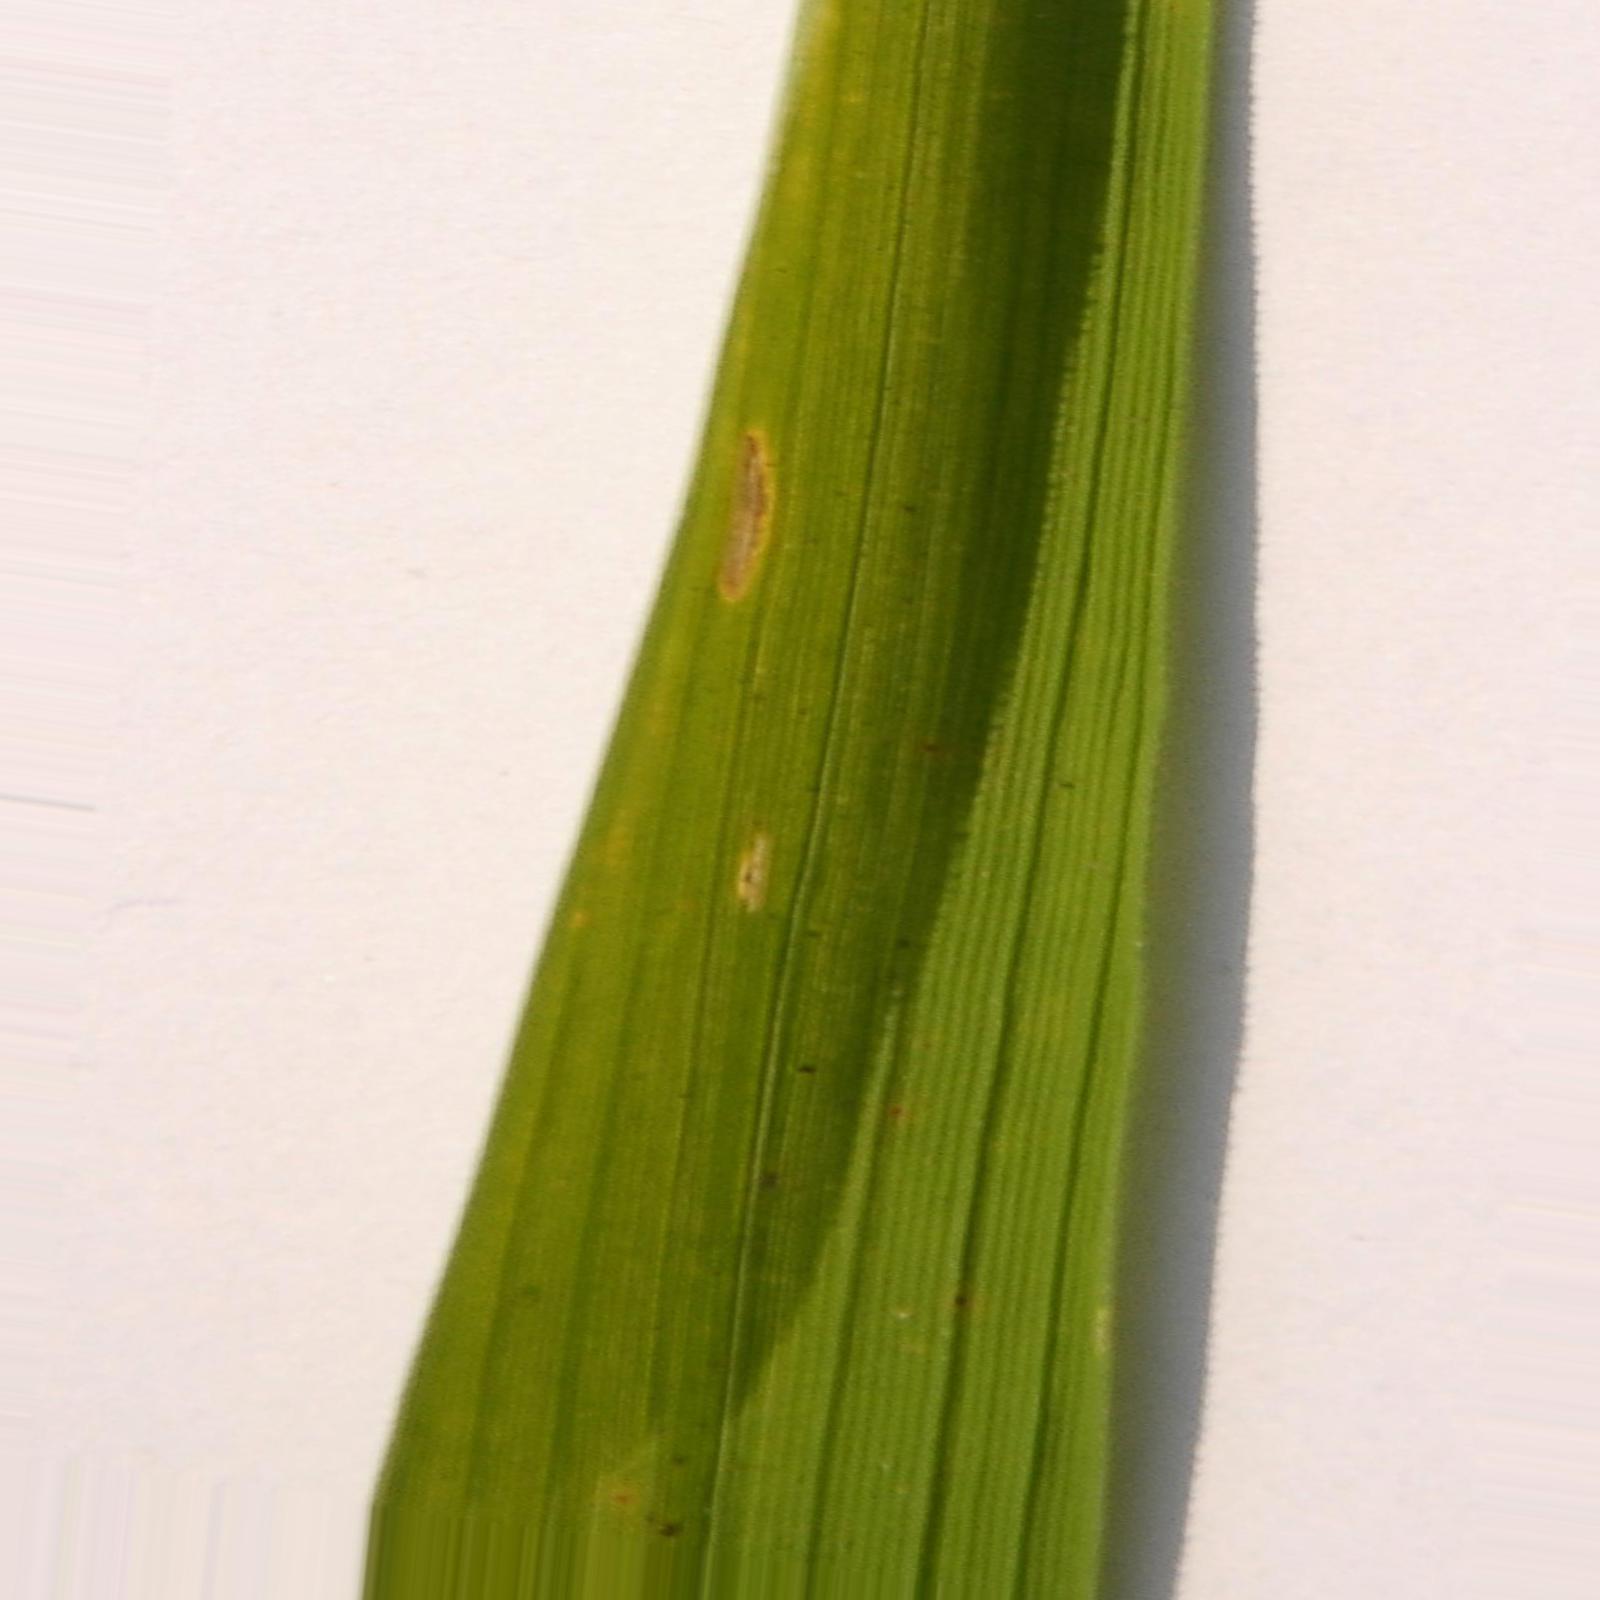
Nhãn: Bệnh Bạc lá (Bacterial leaf blight)